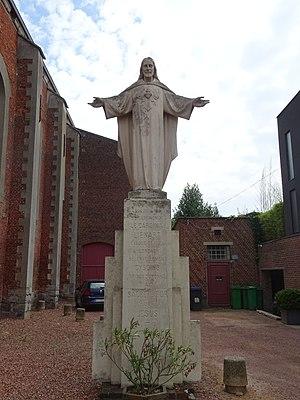
La sculpture du Sacré-Cœur, tout près de l'église Saint-Calixte-Saint-Évrard de Cysoing. Inscription
Cysoing est une commune française située dans le département du Nord, en région Hauts-de-France. C'est l'une des deux villes-centres d'une petite agglomération de cinq communes, l'unité urbaine de Cysoing, qui appartient à l'aire urbaine de Lille.